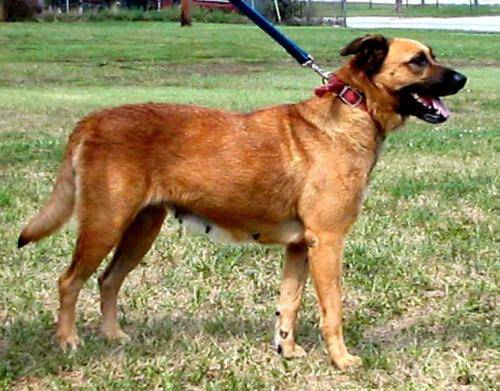
Label: dog